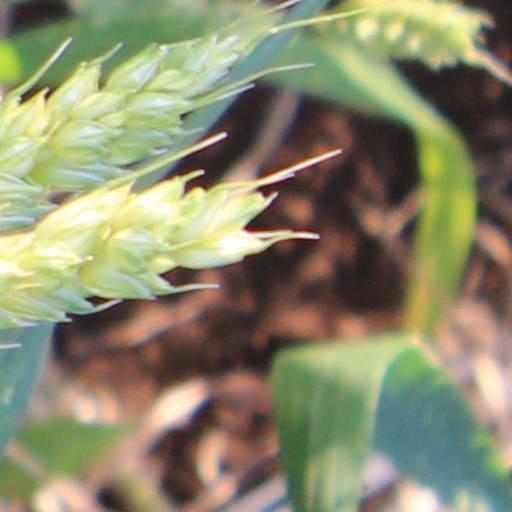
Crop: wheat